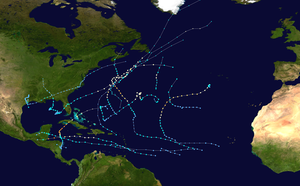
La saison cyclonique 2001 dans l'océan Atlantique nord commence officiellement le 1ᵉʳ juin et se finit le 30 novembre 2001. Elle respecte ces conventions en commençant le 5 juin avec la tempête tropicale Allison et en se terminant le 6 décembre avec l'ouragan Olga. Elle est cependant au-dessus de la moyenne en termes d'activité. Les tempêtes de cette saison ayant causé le plus de dégâts sont la tempête tropicale Allison, qui a causé de très grandes inondations au Texas, l'ouragan Iris qui a frappé le Belize, et l'ouragan Michelle, qui a frappé plusieurs pays. Trois cyclones tropicaux ont frappé les États-Unis, trois ont directement affecté le Canada et trois autres ont directement affecté le Mexique et l'Amérique centrale. Au total, la saison a fait 105 blessés et a causé 7,1 milliards de dollars de dégâts. En raison de leur très grande force, les noms d'Allison, Iris et de Michelle ont été retirés de la liste de l'Organisation météorologique mondiale.